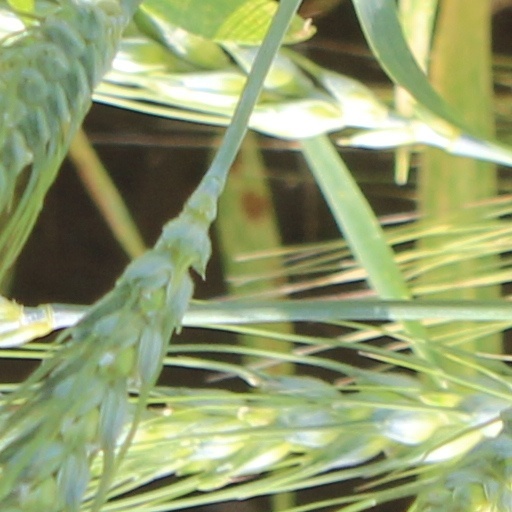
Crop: wheat